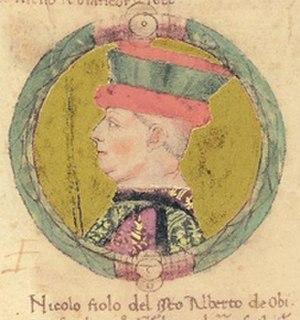
Nicolas III d'Este, né le 9 novembre 1383 et mort le 26 décembre 1441, est un condottiere italien membre de la maison d'Este, marquis de Ferrare de 1393 à sa mort. Arrivé au pouvoir à l'âge de dix ans, d'emblée contesté de toutes parts, il s'émancipe progressivement du conseil de régence et des puissants parrains qui en assurent la tutelle, puis développe une politique pragmatique, tantôt armée, tantôt diplomatique, pour accroître les possessions et l'influence de la maison D'Este.